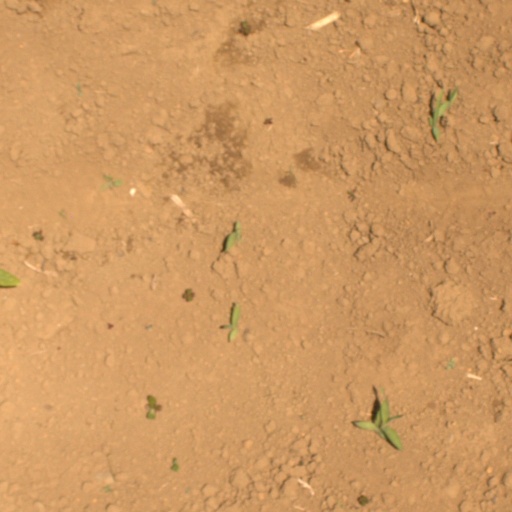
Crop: Jerusalem artichoke